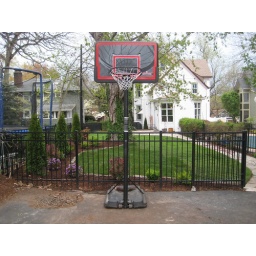
New plant bed and sod in backyard